Tropical Storm Wukong (2012)

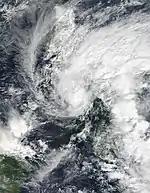
Tropical Storm Wukong over the Philippines on December 26

Tropical Storm Wukong, know in the Philippines as Tropical Storm Quinta, was a weak but deadly tropical cyclone which struck the Philippines in late-December 2012. The twenty-fifth named storm of the 2012 Pacific typhoon season, the origin of Wukong can be traced back to December 20, as an area on convection southwest of Pohnpei. The system showed little signs of development in the coming days. Until December 24 the system was classified as a tropical depression, and it strengthened to Tropical Storm Wukong on the next day as it tracked west-northwest. Wukong made multiple landfalls over the central Philippines on December 26, and emerged into the South China Sea on the next day. Wukong weakened to a tropical depression as it tracked west-southwestward on December 28 and dissipated on the next day while located just south of the Cà Mau Peninsula.